Heinrich Carl von Schimmelmann

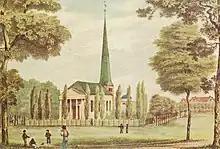
Wandsbek with Schimmelmann mausoleum behind the church

The city of Hamburg did not allow him to settle within the walls, but with a trick, using his bookkeeper he succeeded to buy a mansion in 1758. In 1759 he bought the Ahrensburg estate in Holstein (paying cash) and became a Danish citizen. Early 1761 Schimmelmann leased the mints in Neustrelitz and Rethwisch, Stormarn and ordered Abel Seyler and his partner Johann Martin Tilleman to produce worse coins. The head of the Danish government, Count von Bernstorff, realized how Schimmelmann's talents as a merchant could benefit the state of Denmark during those times of financial duress. In July 1761 Schimmelmann became a financial advisor for the king, Frederik V of Denmark. Schimmelmann introduced an extraordinary income tax, to be paid in silver, which led to unrest in the country. In 1762 he bought an estate in Wandsbek, closer to Hamburg. He appointed Johann Heinrich Gottlob Justi to improve the refining of silver and copper from debased coins through cupellation. Justi succeeded by using coal.